Sima de las Cotorras

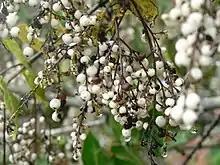
Gulambere on Sima de las cotorras.

The Sima's most famous resident is "Psittacara holochlorus", the Mexican parrot, which is endangered. Chiapas is home to over 68% of Mexico's parrots (family Psittacidae). And many of Mexico's parrot species are endangered, mostly due to shrinking habitat, along with the illegal pet trade and other exploitation of the animals. There are an estimated 3,000 parrots associated with the sinkhole and they can be found there most of the year, with the exception November to January, when the weather is too cool for them. The forest of the sinkhole is also their nesting site. From the evening until the early morning, the parrots are congregated in the sinkhole forest, where the noise they make can be quite loud. The parrots’ noise will cease if a predator such as a falcon is seen nearby. The parrots leave the sinkhole to look for food, which includes from mango trees in people's backyards as far away as Tuxtla Gutierrez. They leave the sinkhole in groups, flying in circles on wind currents in order to leave and enter. Inside the sinkhole, the parrots are the most numerous kind of bird. Outside, it is dominated by small birds of the family Tyrannidae.